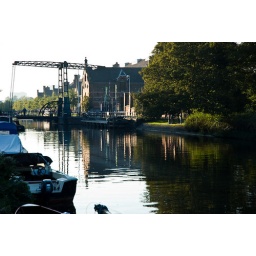
water under the bridge